Question: Please indicate a possible affordance area of brush_with_toothbrush that can be used for brushing
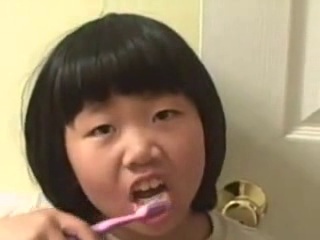
Answer: [62.069, 194.241, 172.233, 239.487]